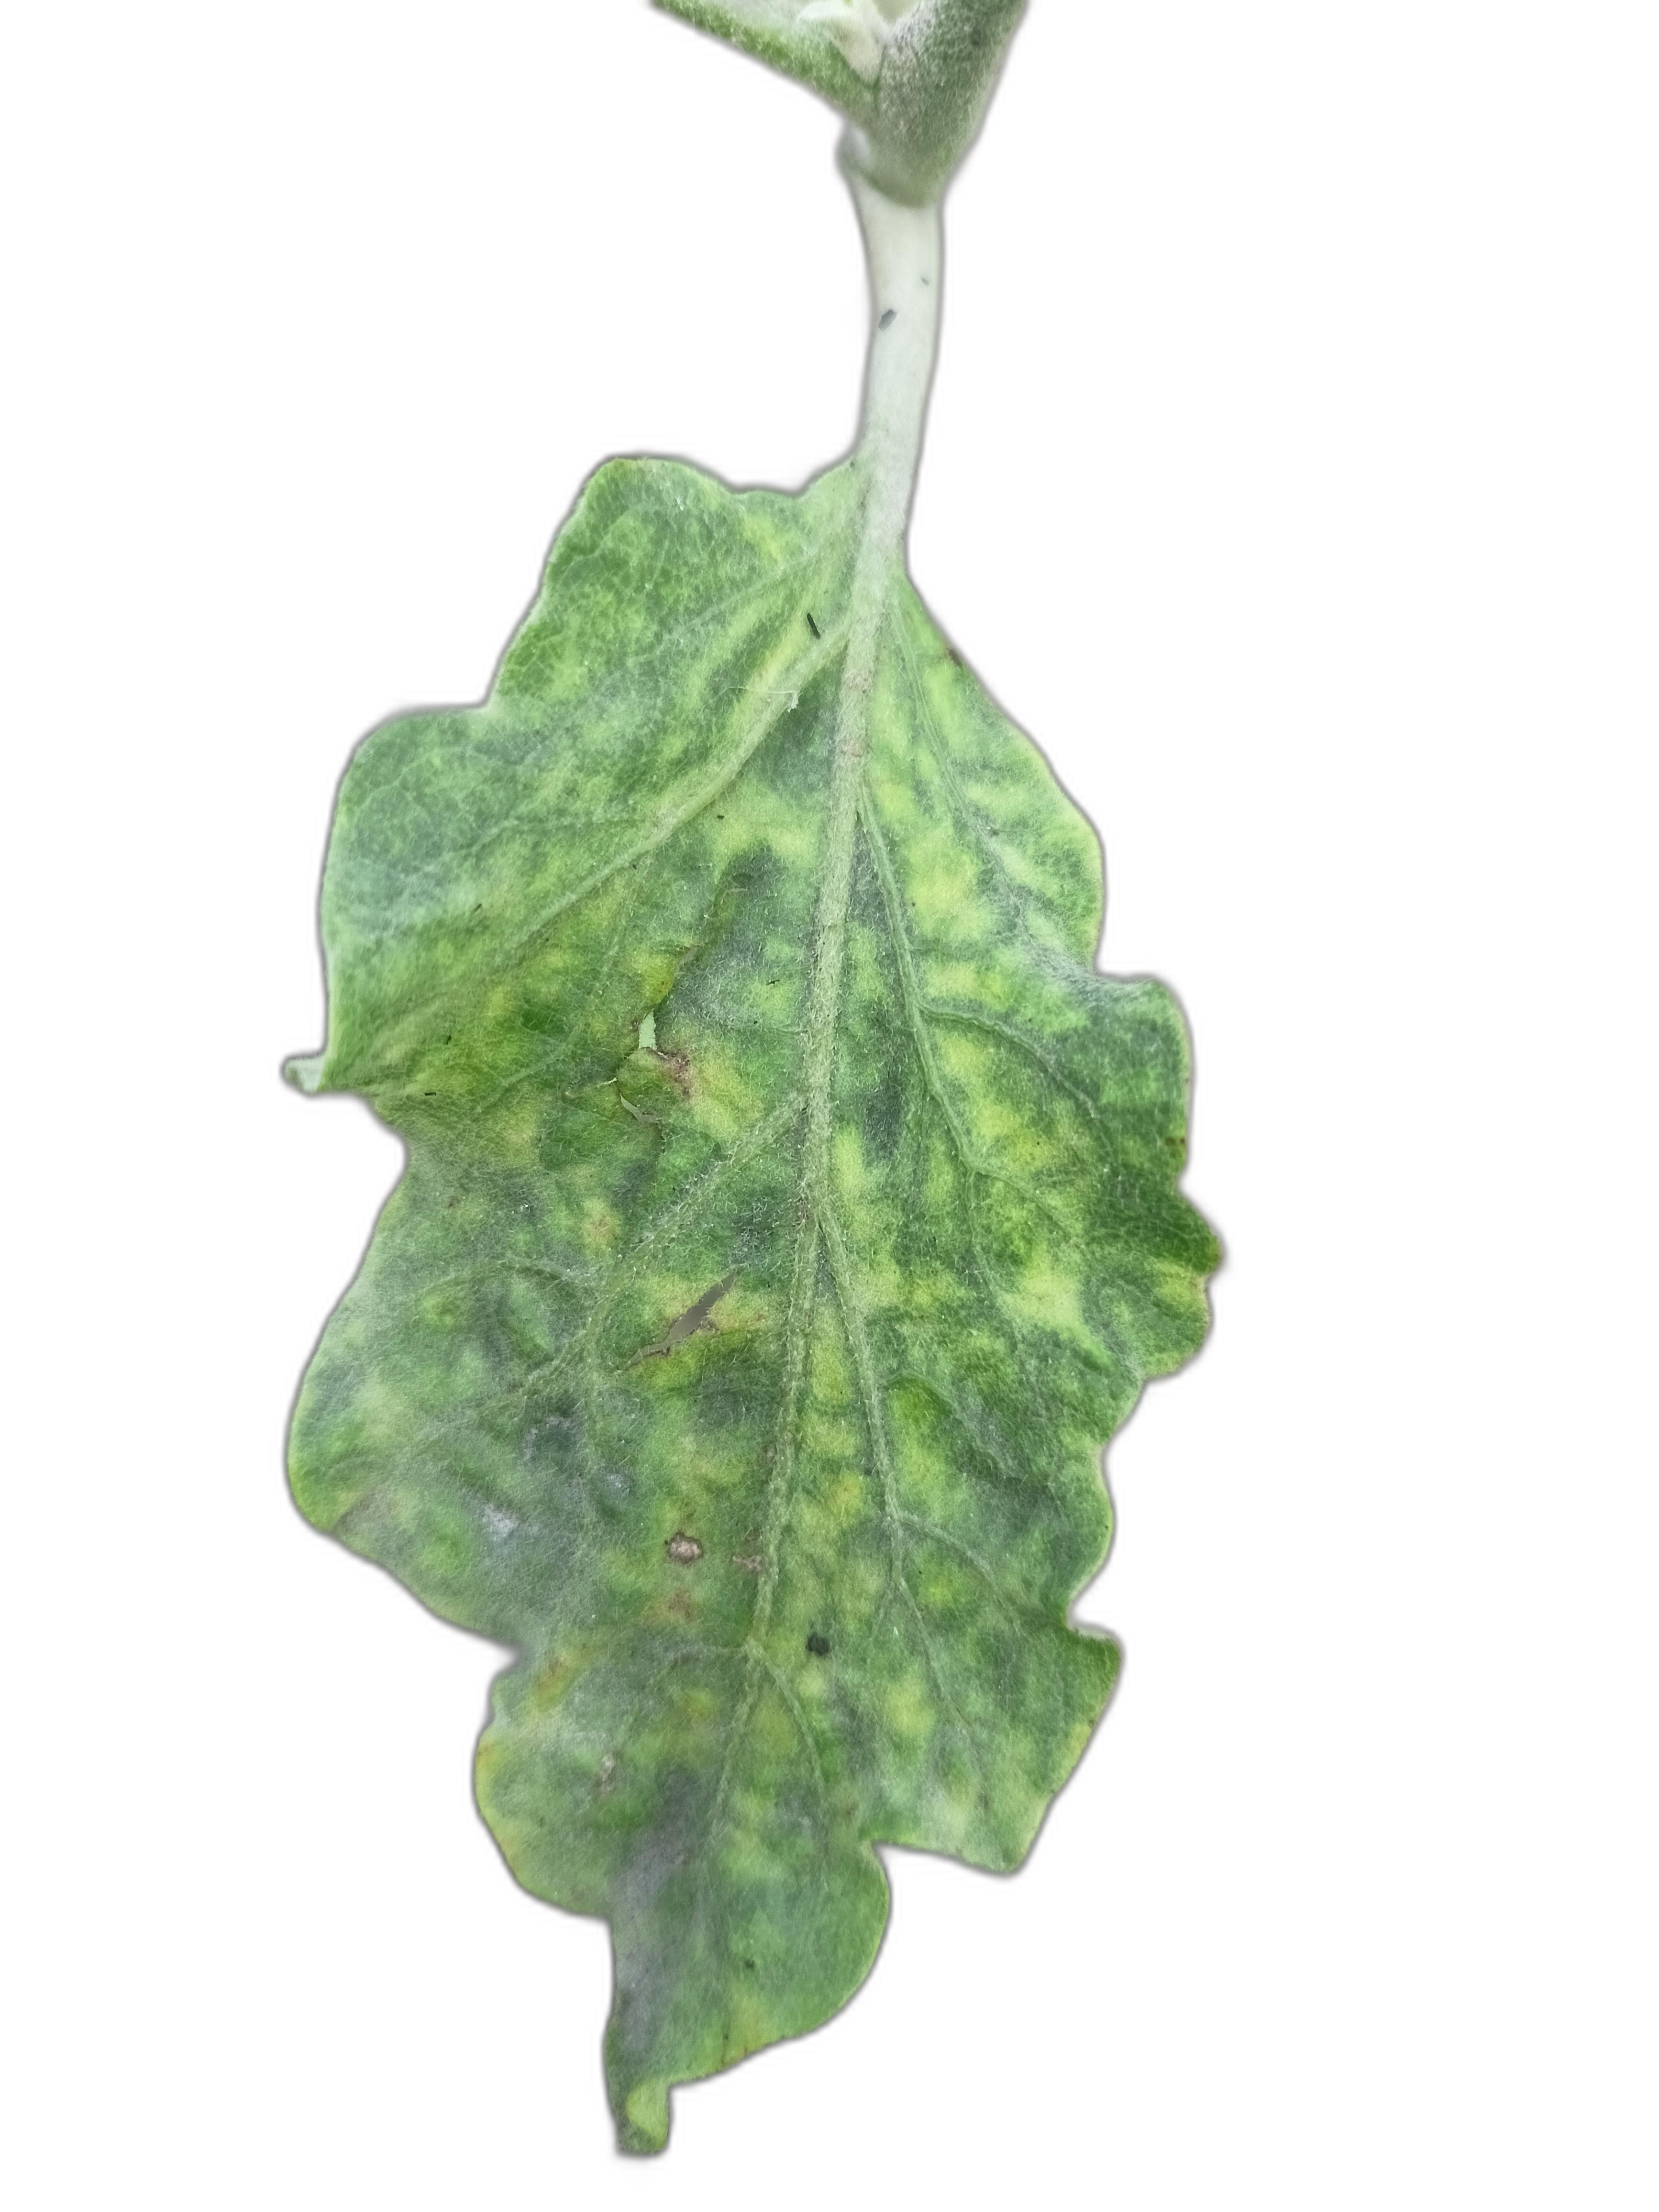
Label: White Mold Disease